Punggol MRT/LRT station

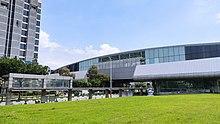
refer to caption

During the construction of the NEL station, a box was constructed beneath the NEL station to allow provisions for a possible future line. The station box was reserved for the North Shore line, a proposed LRT line that would link between Pasir Ris and Woodlands or Sembawang. First announced by National Development Minister Lim Hng Kiang in December 1996, the line would have been built after the completion of developments in Simpang and Punggol.